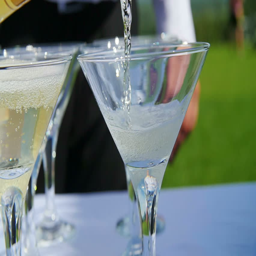
the bartender pours glasses of champagne